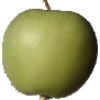
Label: apple_granny_smith